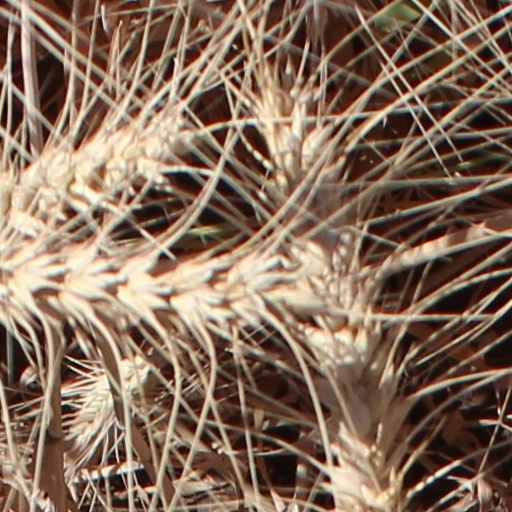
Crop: wheat